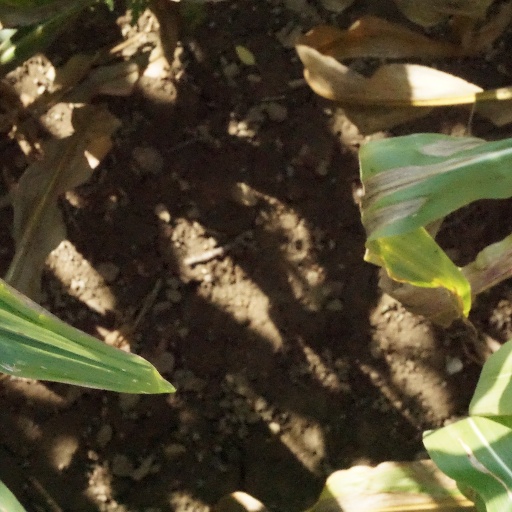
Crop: maize; corn